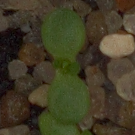
Label: scentless_mayweed